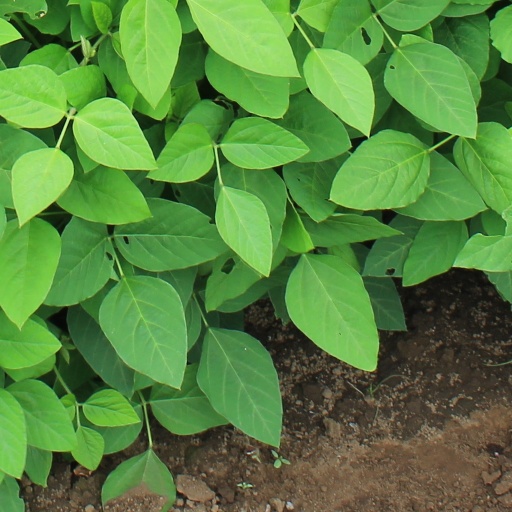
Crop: soybean